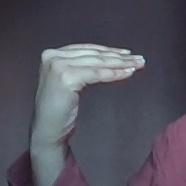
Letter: haa